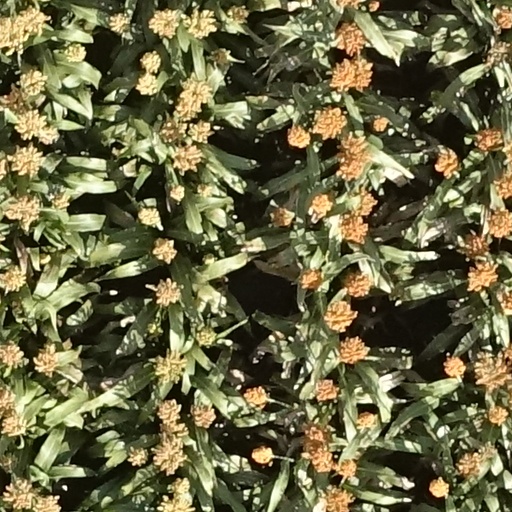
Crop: sorghum